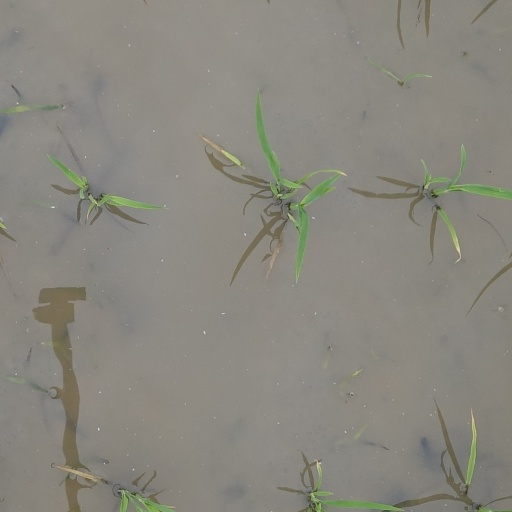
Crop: rice